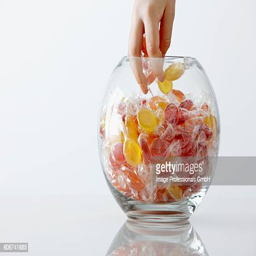
hand reaching into a sweet jar